History of Microsoft

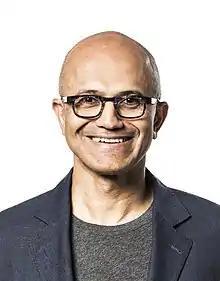
Satya Nadella became CEO of Microsoft in 2014

In 2009, the opening show of the Consumer Electronics Show (CES) was hosted by Steve Ballmer for the first time. In past years, it was hosted by Bill Gates. During the show, Ballmer announced the first public Beta Test of Windows 7 for partners and developers on January 8, but also for the general public two days later. On June 26, 2009, Microsoft started taking pre-orders at a discounted price for Windows 7 which was launched on October 22, 2009. Windows 7 has several editions, which acknowledge the rise of netbook computers with reduced processing power.